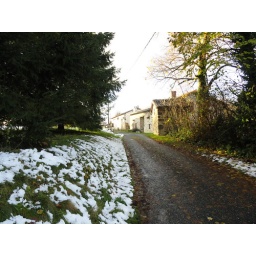
our street in La Cote - our house is the white one